Swapna Dutt

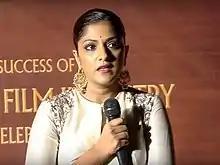
Dutt at the success meet of "Mahanati" in May 2018

On 2014, Swapna launched Swapna Cinema. Under the banner, Swapna and her sister Priyanka co-produced "Yevade Subramanyam", directed by Priyanka's husband Nag Ashwin. Much of the filming took place at the Everest Base Camps, becoming the first Indian film to be shot at the location.